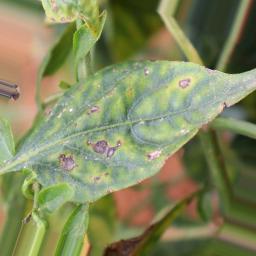
Label: cercospora